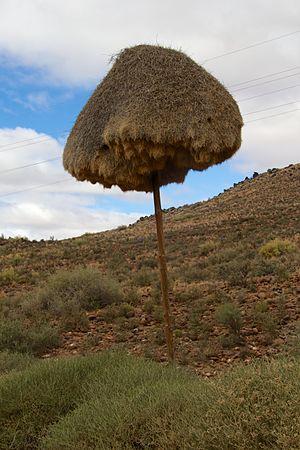
Le nid désigne généralement la structure construite par les oiseaux pour fournir un premier abri à leur progéniture. Les nids sont généralement fabriqués à partir de matériaux organiques tels que brindilles, herbes, mousses ou feuilles, parfois garnis de plumes. Certains oiseaux, comme le faucon pèlerin, peuvent utiliser le nid abandonné d'autres espèces, d'autres comme le coucou, pondent dans la couvée d'une autre espèce. Quelques espèces de martinets fabriquent des nids de salive improprement dits « nids d'hirondelles », comestibles.